Andrea Fulvio

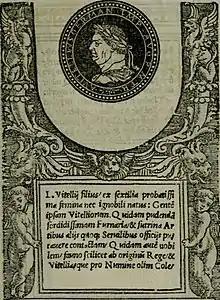
"Illustrium imagines"

Fulvio published two volumes. One contained the first attempts at identifying famous faces of Antiquity from numismatic evidence, his richly illustrated "Illustrium imagines" of 1517, the portrait heads possibly by Giovanni Battista Palumba. The other was a guide to the city's antiquities, "Antiquitates Urbis", published in the disastrous year 1527. For a more popular market, his "Antiquitates Urbis" were translated into Italian by Paolo Del Rosso and published at Venice in 1543 with the title " Opera delle antichità della città di Roma & delli edificij memorabili di quella". It proved so useful as a guidebook in Italian that it was updated by Girolamo Ferrucci and reprinted at Venice in 1588 with the title "L'antichità di Roma di nuovo con ogni diligenza corretta & ampliata".